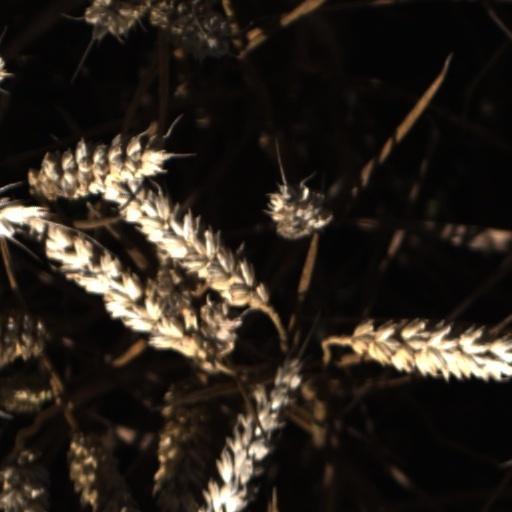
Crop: wheat